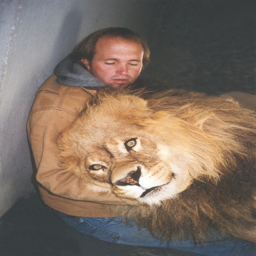
this is person the founder .